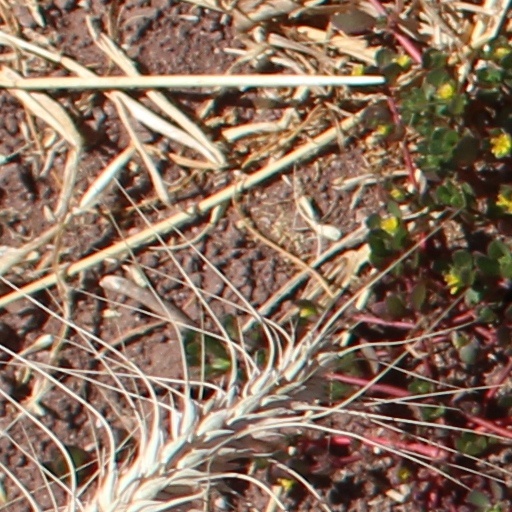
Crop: wheat